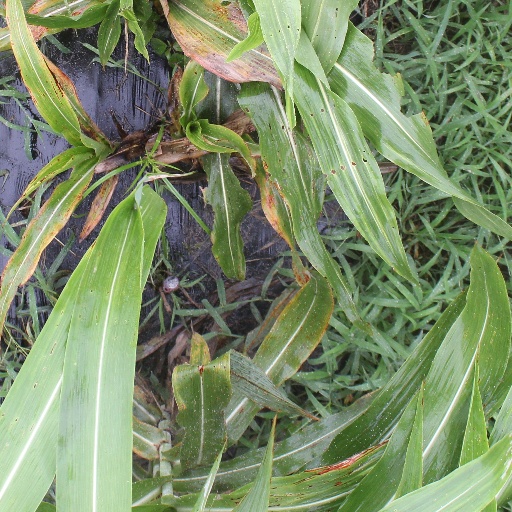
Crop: sorghum